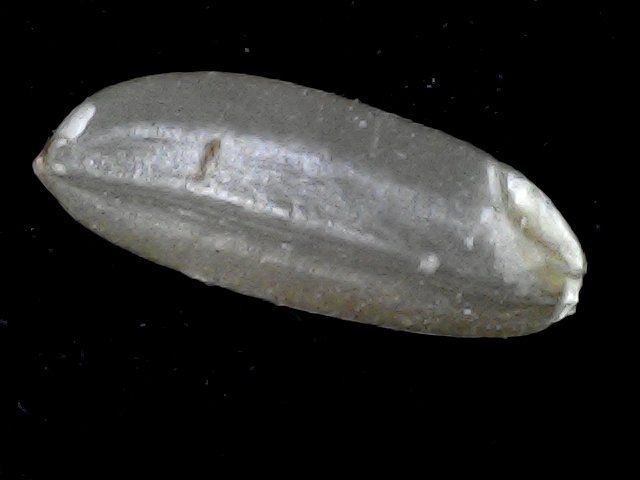
Rice variety: BD72